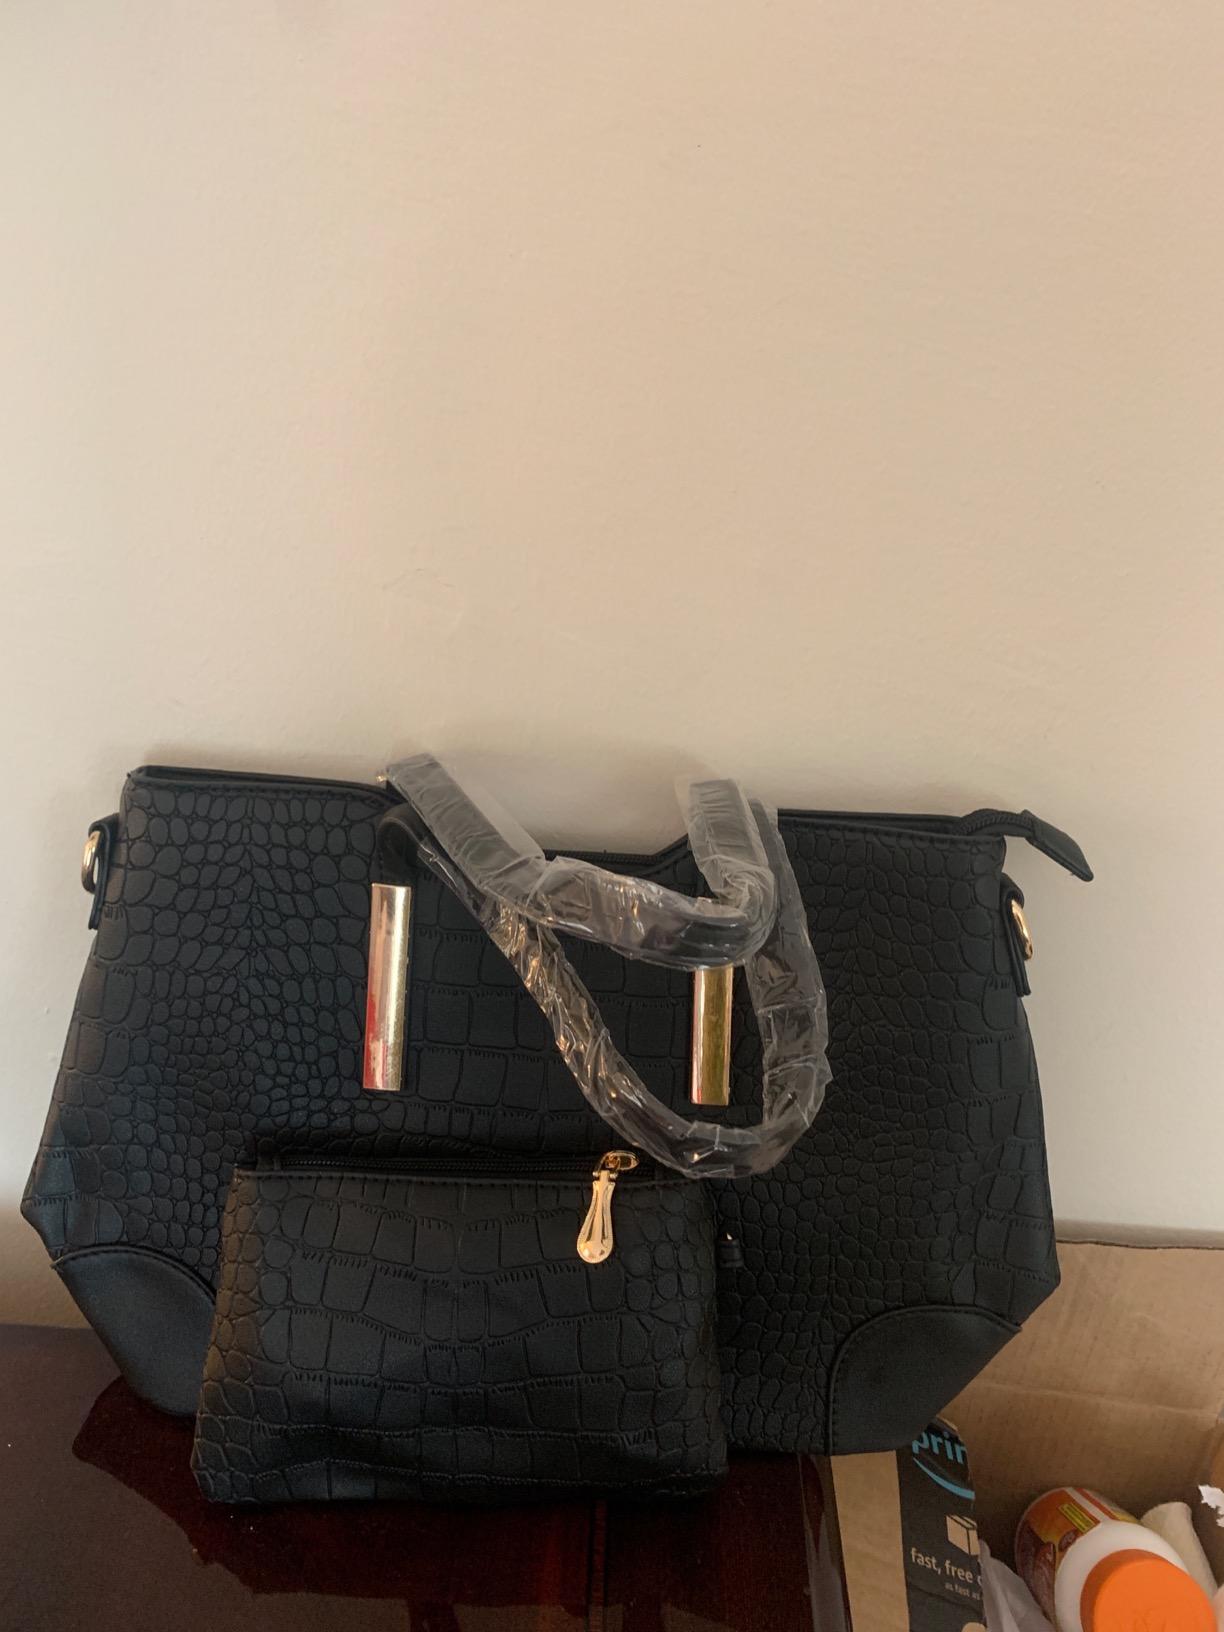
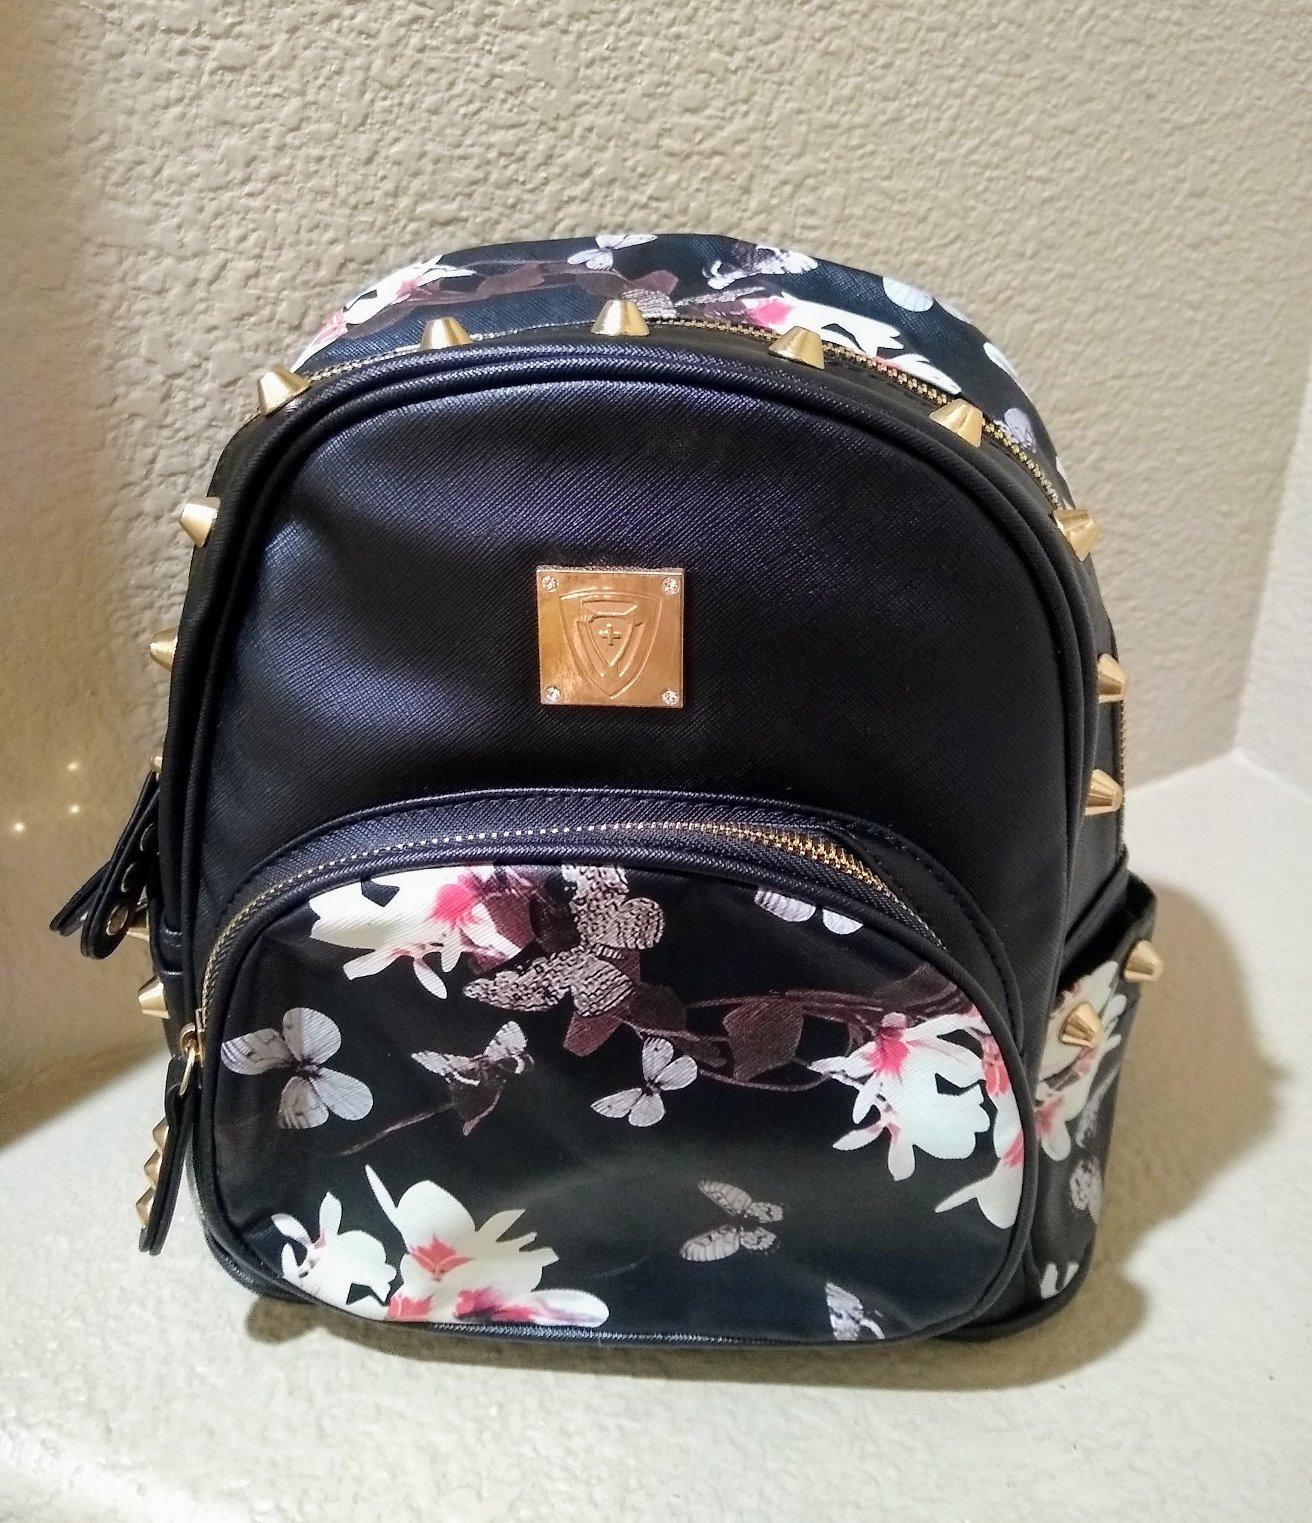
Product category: accessories_handbag
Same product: no